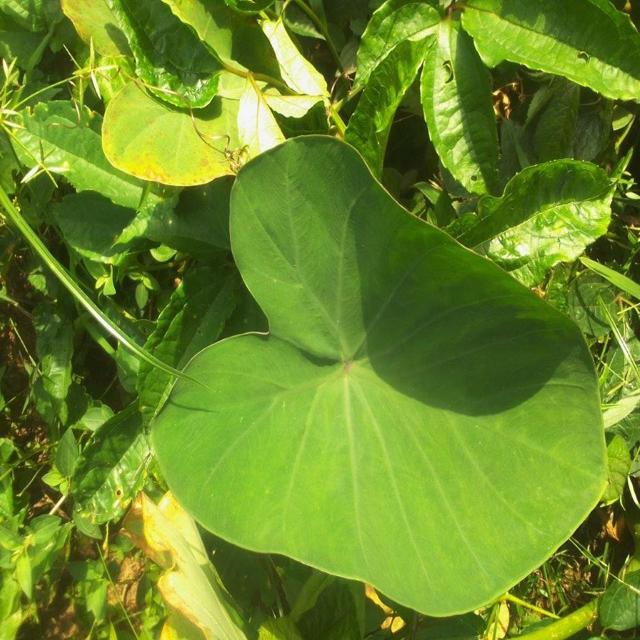
Label: Healthy